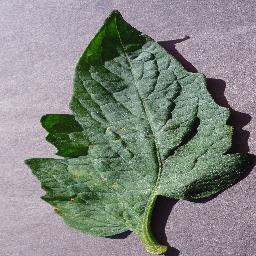
Label: Tomato___Target_Spot